Steven Callahan

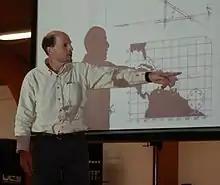
Callahan describes his experience of being adrift to students at North Yarmouth Academy in 2016

Steven Callahan (born February 6, 1952) is an American author, naval architect, inventor, and sailor. In 1981, he survived for 76 days adrift on the Atlantic Ocean in a liferaft. Callahan recounted his ordeal in the best-selling book "" (1986), which was on "The New York Times" best-seller list for more than 36 weeks.